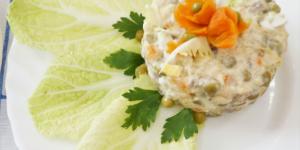
ensaladilla rusa con thermomix